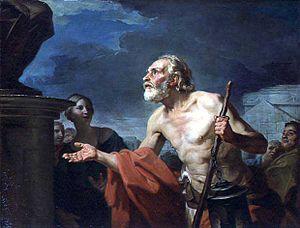
Jean-Bernard Restout, né le 22 février 1732 à Paris où il est mort le 18 juillet 1797, est un peintre et un aquafortiste français.